Floods in the United States (2000–present)

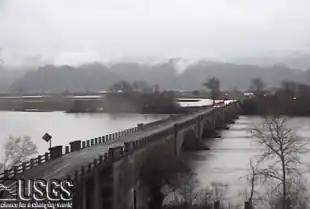
2017 Eel River flood at Fernbridge, California near Ferndale, California

In a two-day period on October 30–31 a flood event occurred in Texas. The floods prompted evacuations and water rescues across the Austin area, and the National Weather Service in Austin issued a rare flash flood emergency for the city of Austin and areas in Travis County. 81 flood-related incidents were also reported, and 7 fatalities occurred.